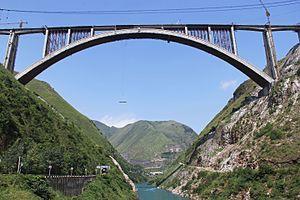
Un pont en arc est un pont, à savoir une construction qui permet de franchir une dépression ou un obstacle, dont la ligne de la partie inférieure, est en forme d'arc. Dans ces ponts, l'ensemble des charges permanentes ou temporaires appliquées au pont est repris dans l'arc en compression pour être transféré sur les appuis en rives, les culées.
La ligne à grande vitesse Shanghai - Kunming, ou LGV Hu-kun est une ligne à grande vitesse de 2 266 kilomètres de long reliant Shanghai et Kunming, en Chine.
Le présent article recense une liste de ponts remarquables par leurs caractéristiques dimensionnelles ou présentant un intérêt architectural ou historique. Les records cités sont établis dans l'état actuel des connaissances. Ils sont susceptibles d'être modifiés par l'ajout d'informations inconnues jusqu'alors ou par la construction de nouveaux ouvrages.